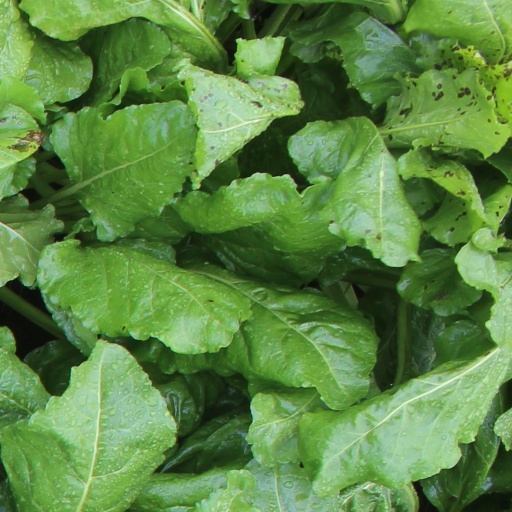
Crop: sugar beet